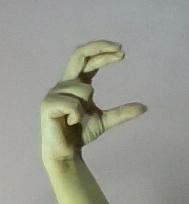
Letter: thal